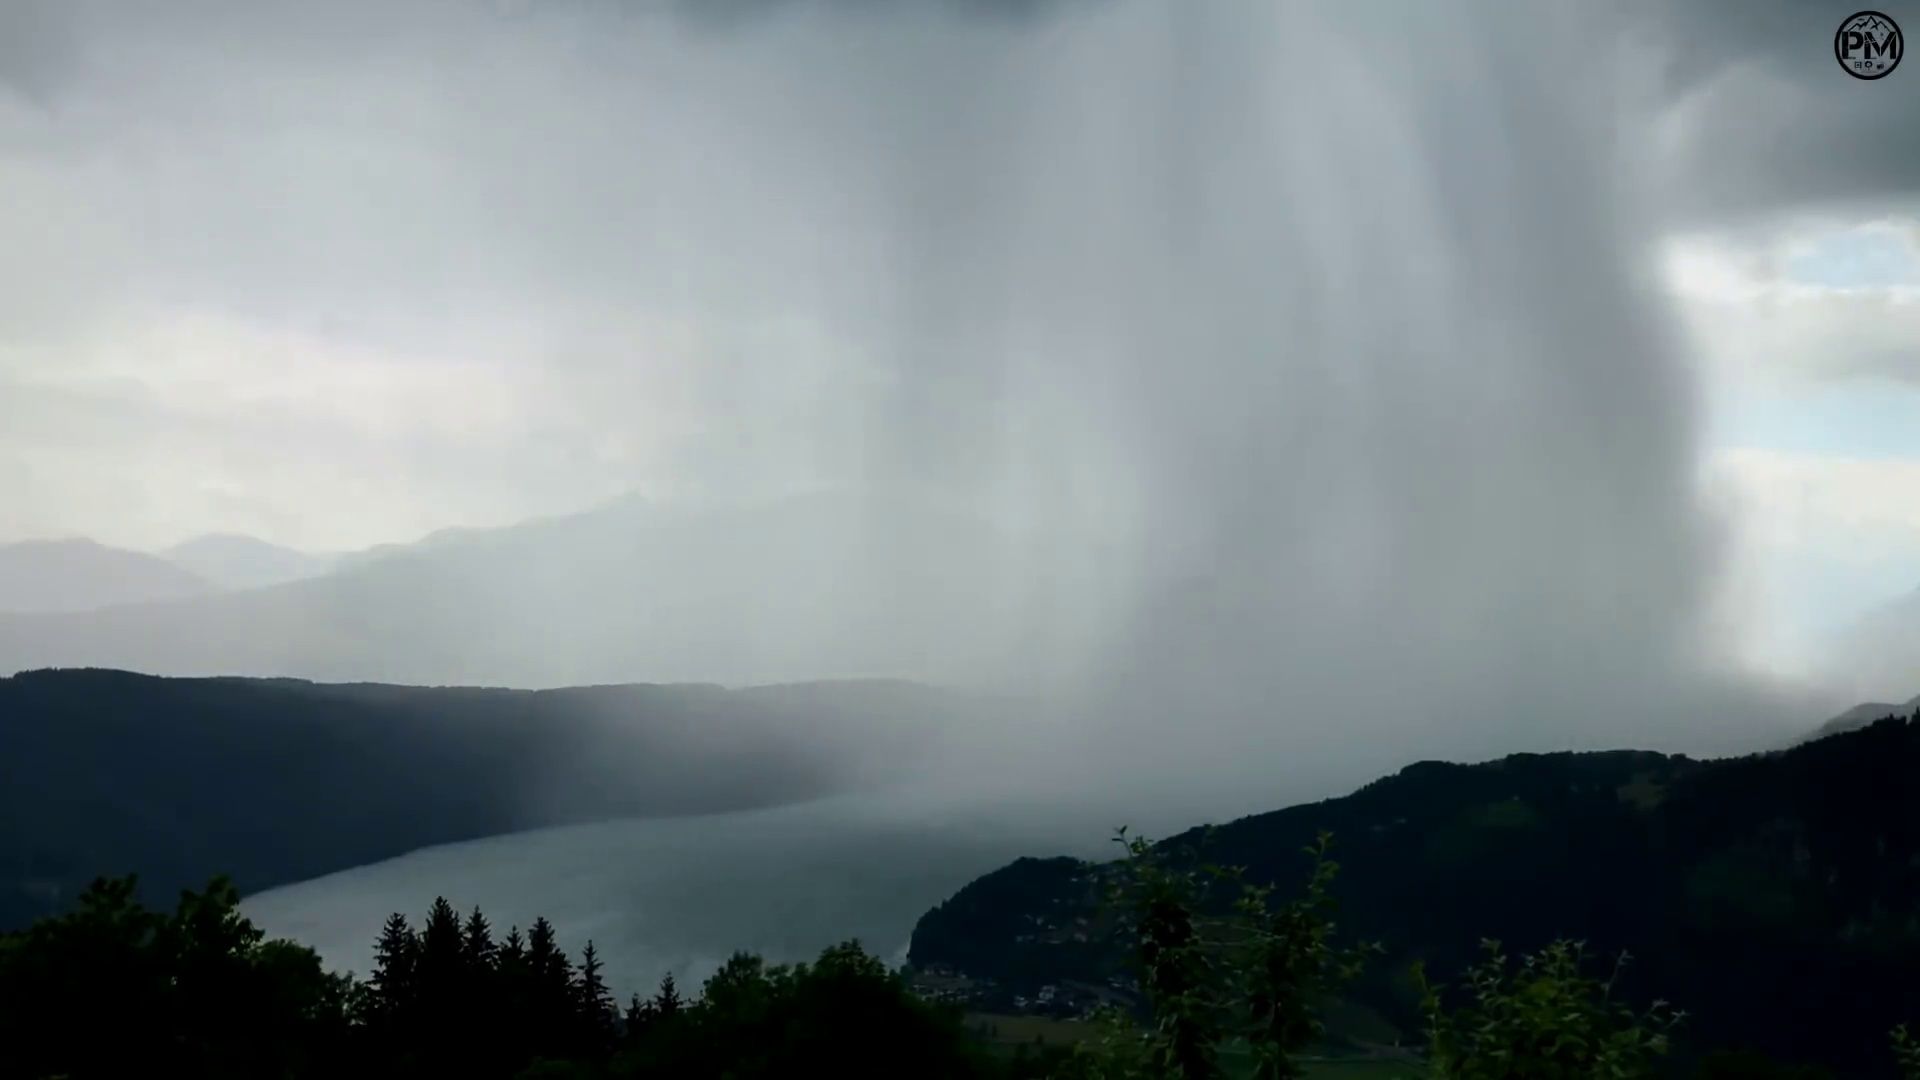
Fire: no
Smoke: no